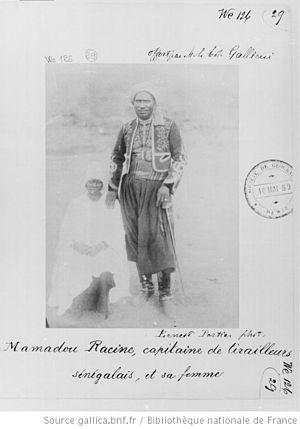
Mamadou Racine et sa femme en 1889 - premier Officier des Tirailleurs sénégalais - né à Podor
Mademba Seye ou Mademba Sy est né le 3 mars 1842 à Saint-Louis du Sénégal et décède le 25 juillet 1918. Mademba Seye était le Fama du royaume de Sansanding commune du Mali, dans le cercle et la région de Ségou.
Mamadou Racine Sy est un officier français, premier des Tirailleurs sénégalais et ainsi premier noir à obtenir le grade de capitaine.